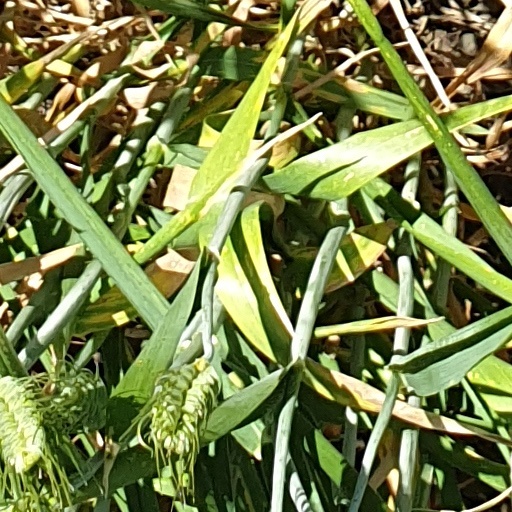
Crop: wheat